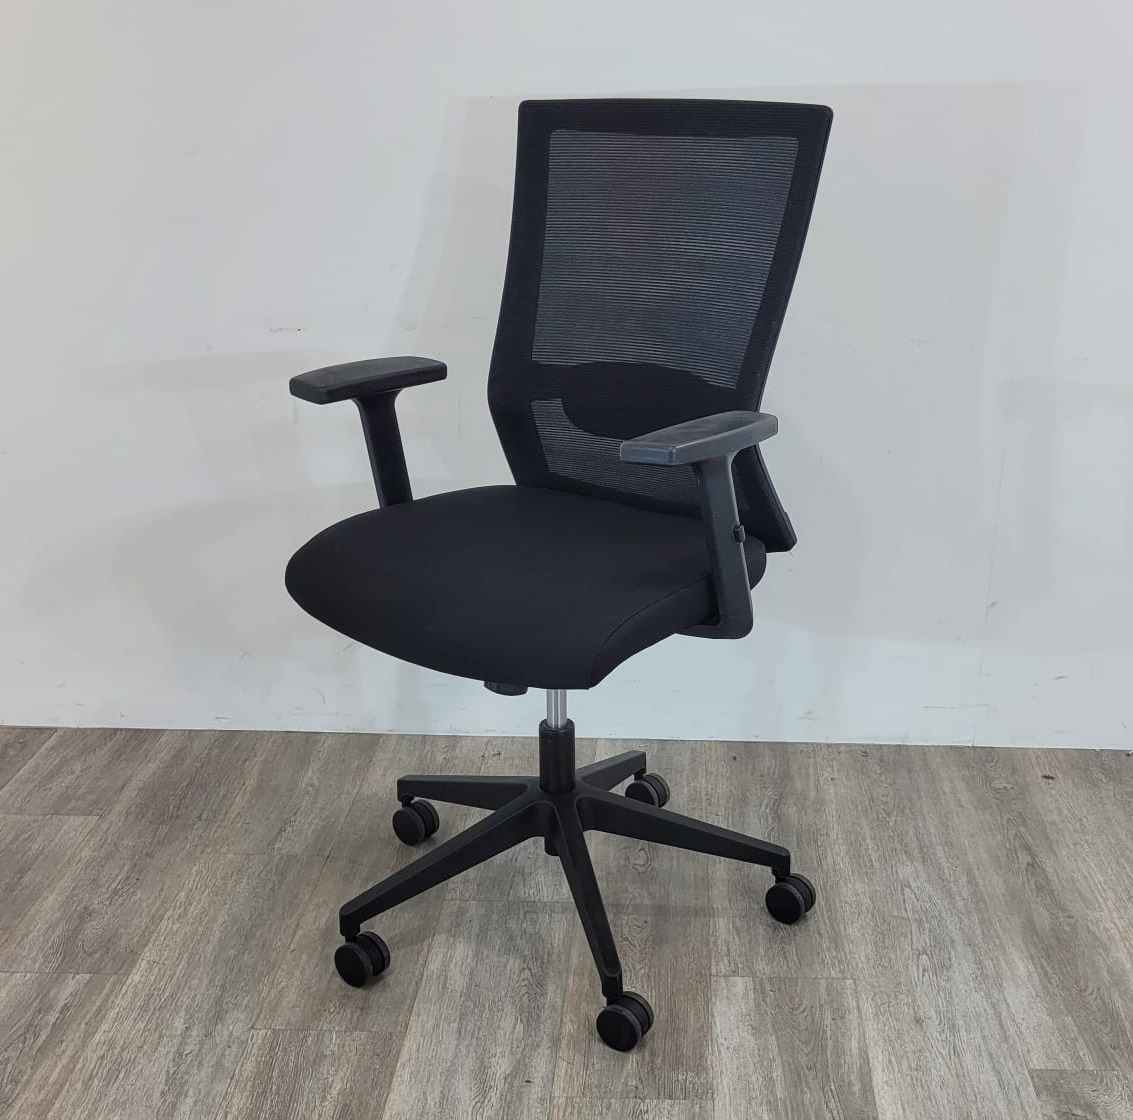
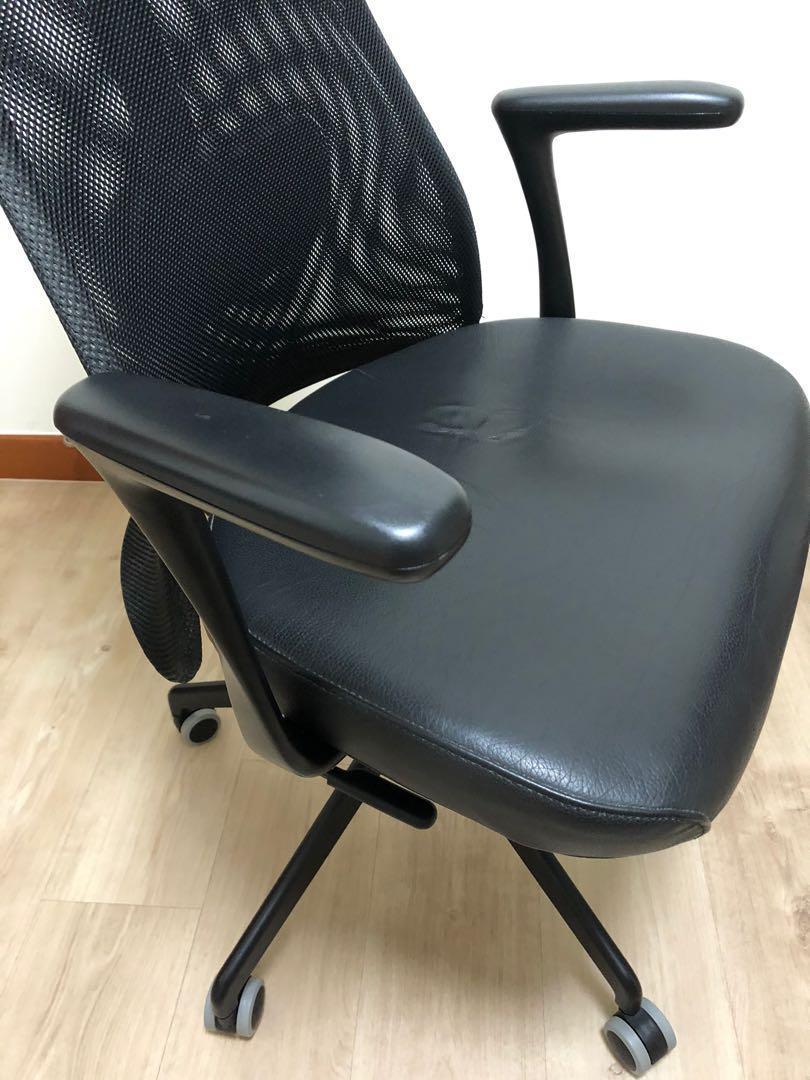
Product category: items_chair
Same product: no